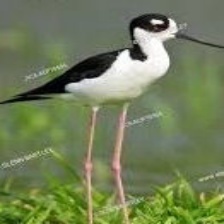
Species: BLACK NECKED STILT
Scientific name: HIMANTOPUS MEXICANUS